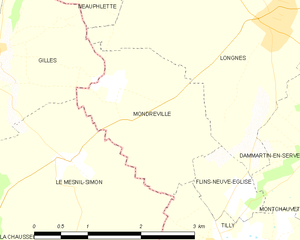
Carte des communes françaises Mondreville